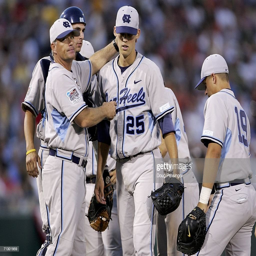
# is pulled from the game against american football team in the eighth inning by person during game